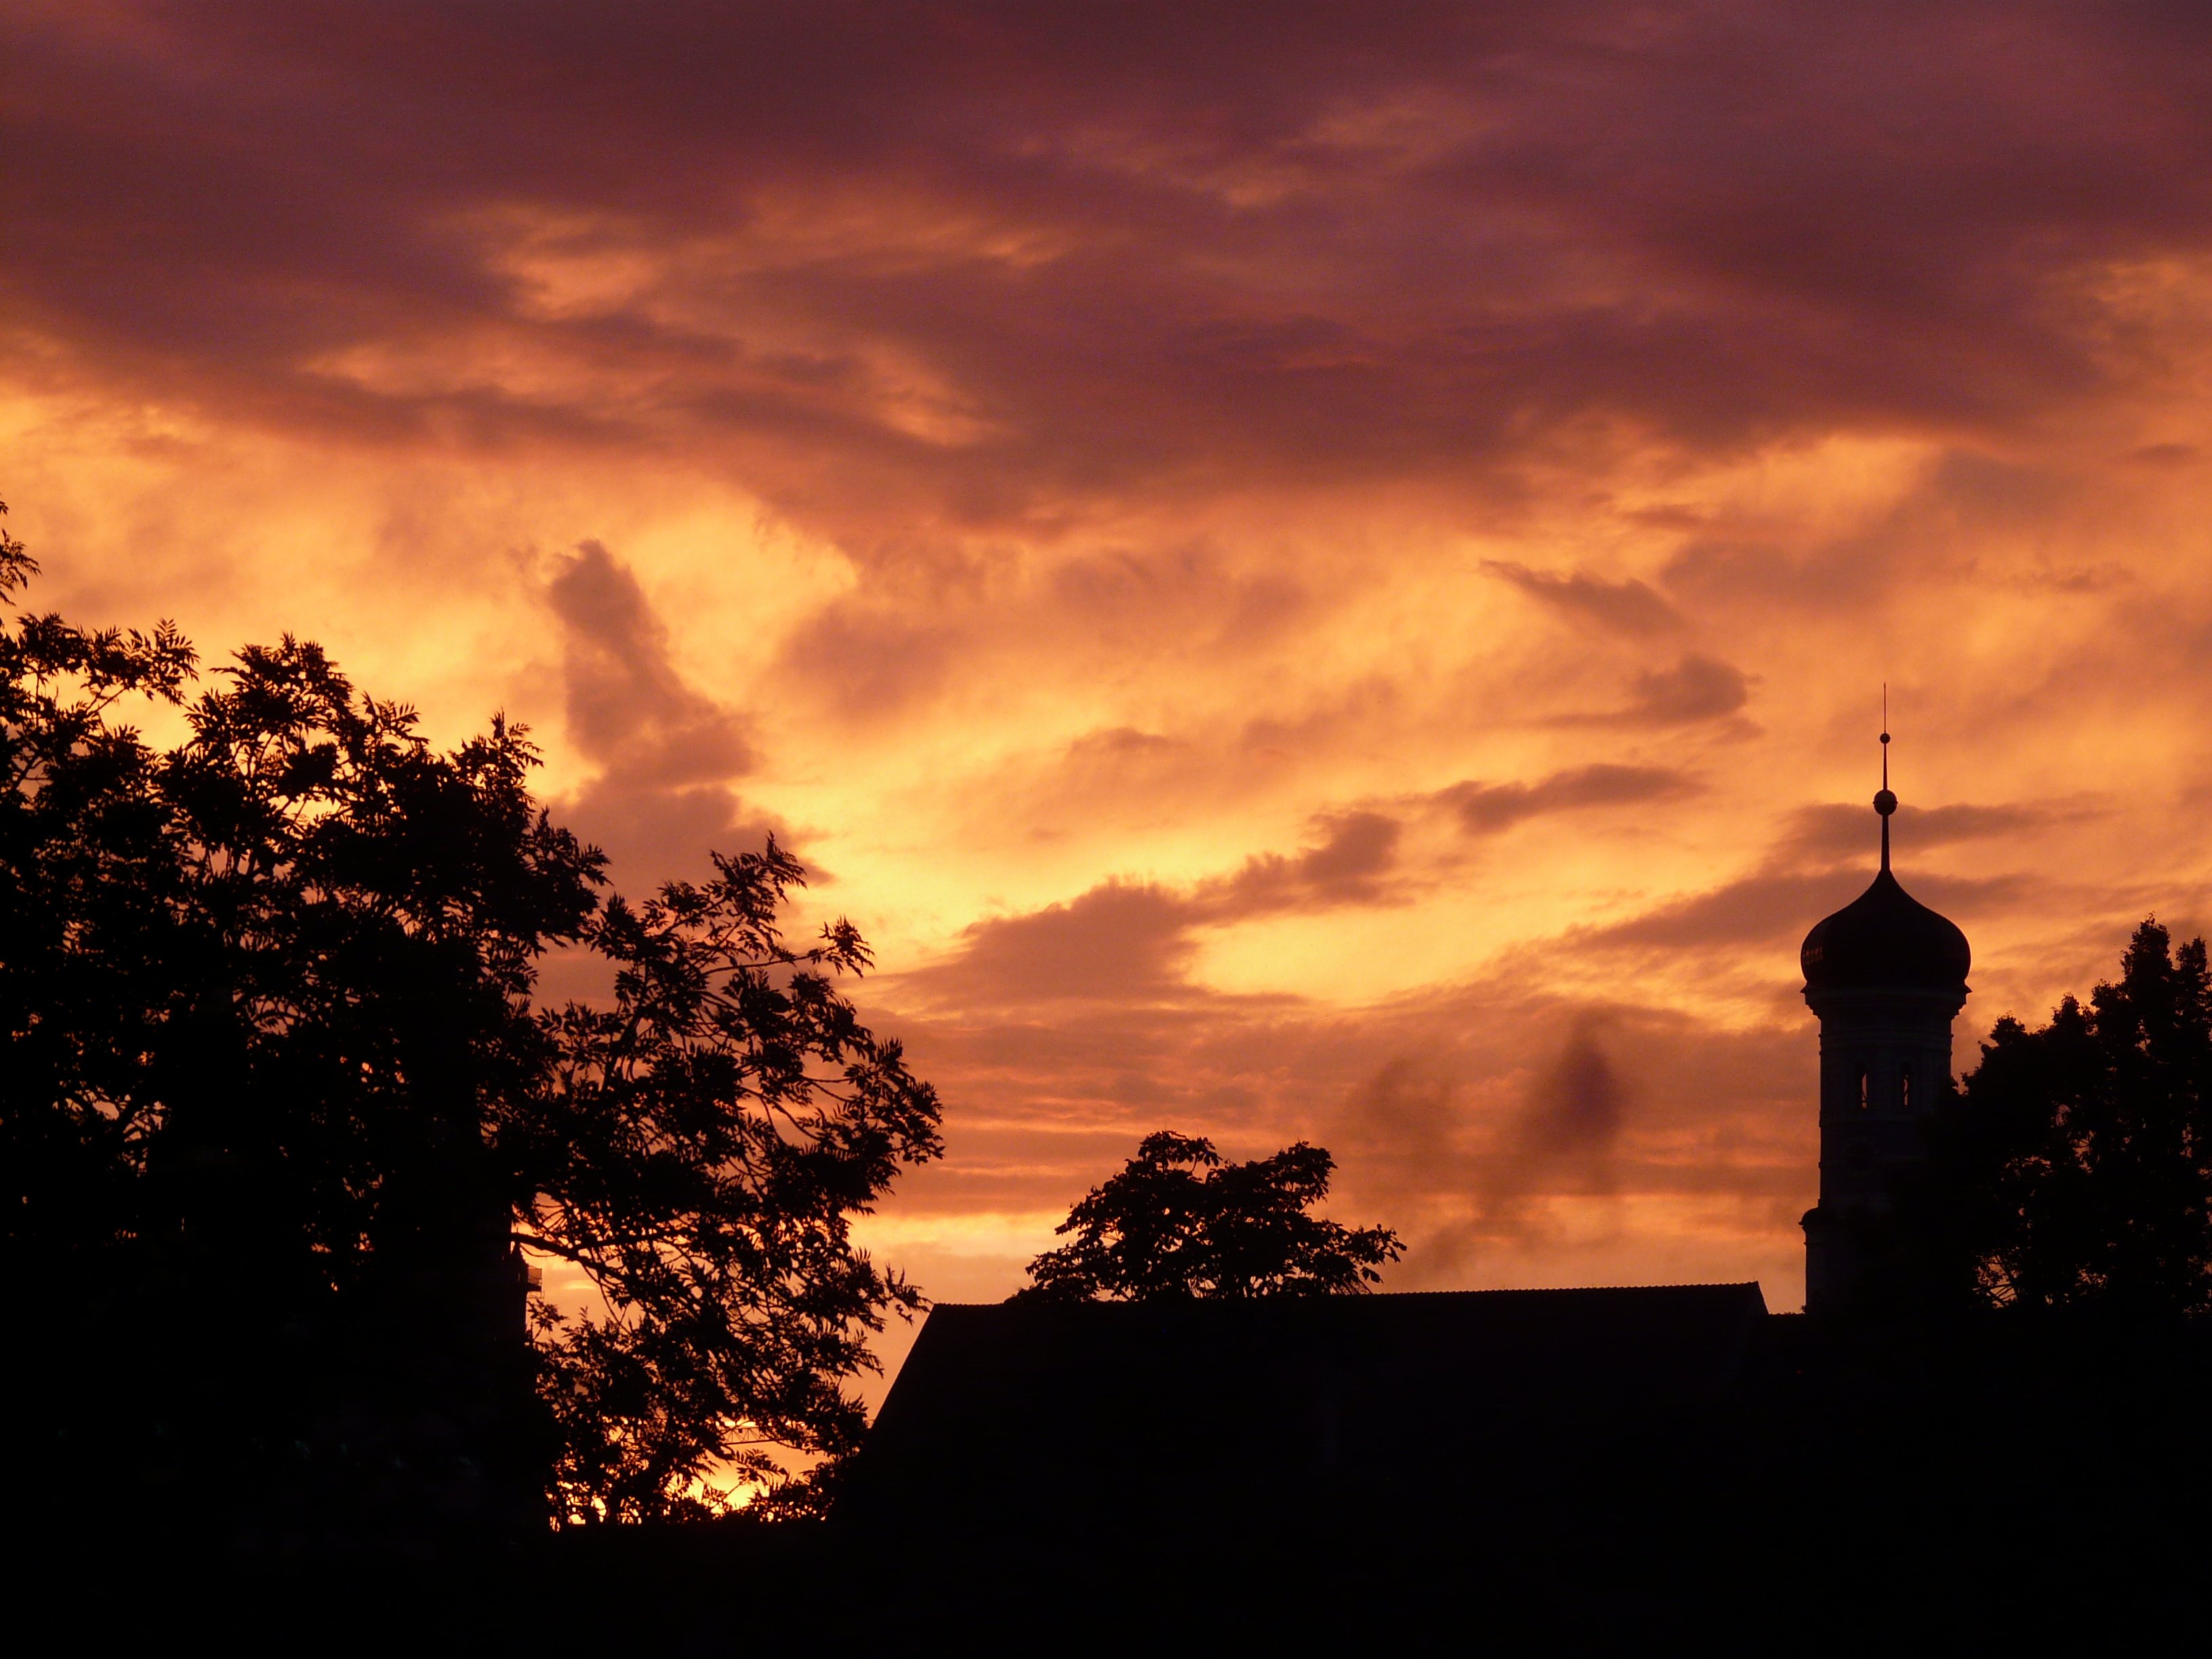
horizon, cloud, sky, sun, sunrise, sunset, sunlight, morning, dawn, atmosphere, dusk, love, evening, color, romance, romantic, glow, darkness, colorful, clouds, afterglow, embers, red sky at morning